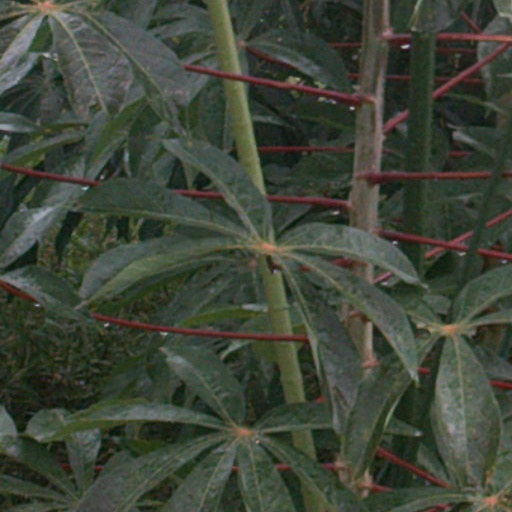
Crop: cassava